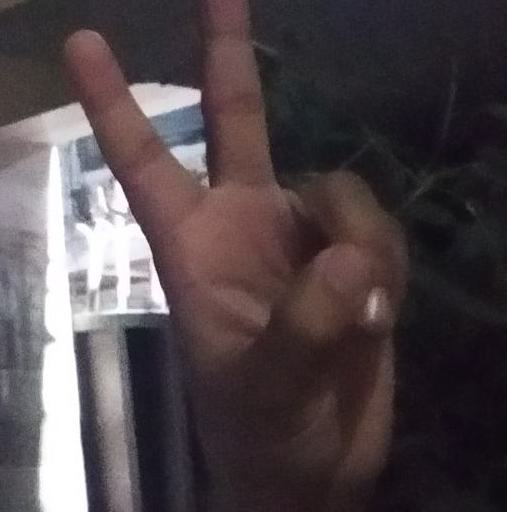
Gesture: peace